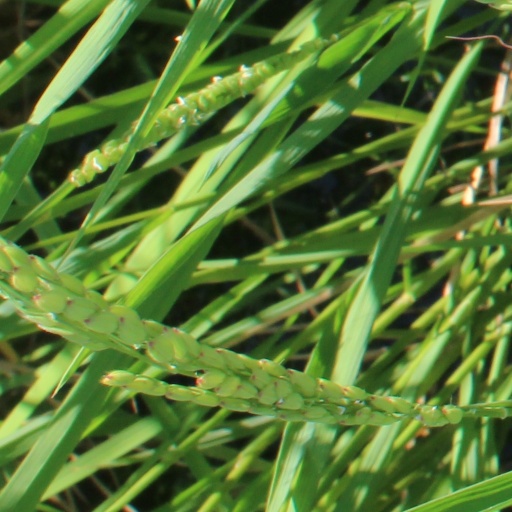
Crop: rice